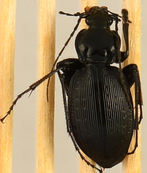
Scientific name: Carabus goryi
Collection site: Great Smoky Mountains National Park NEON (GRSM), plot GRSM_012